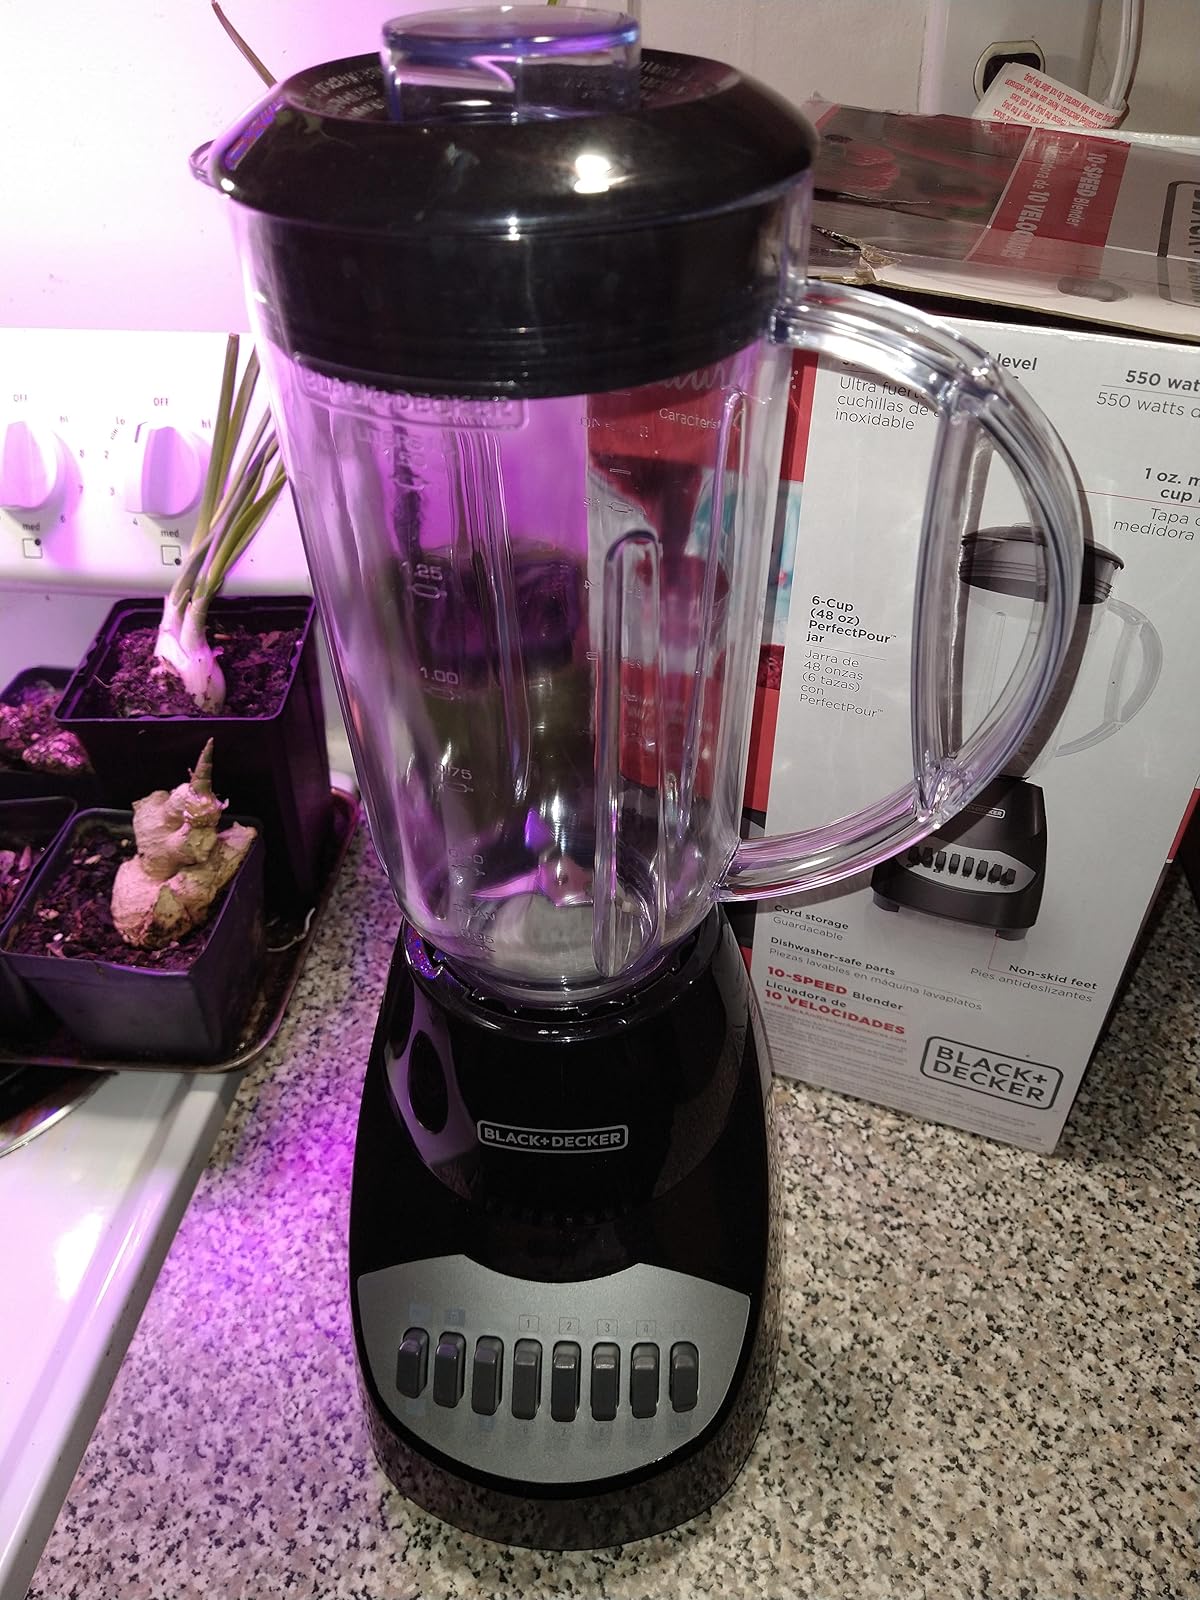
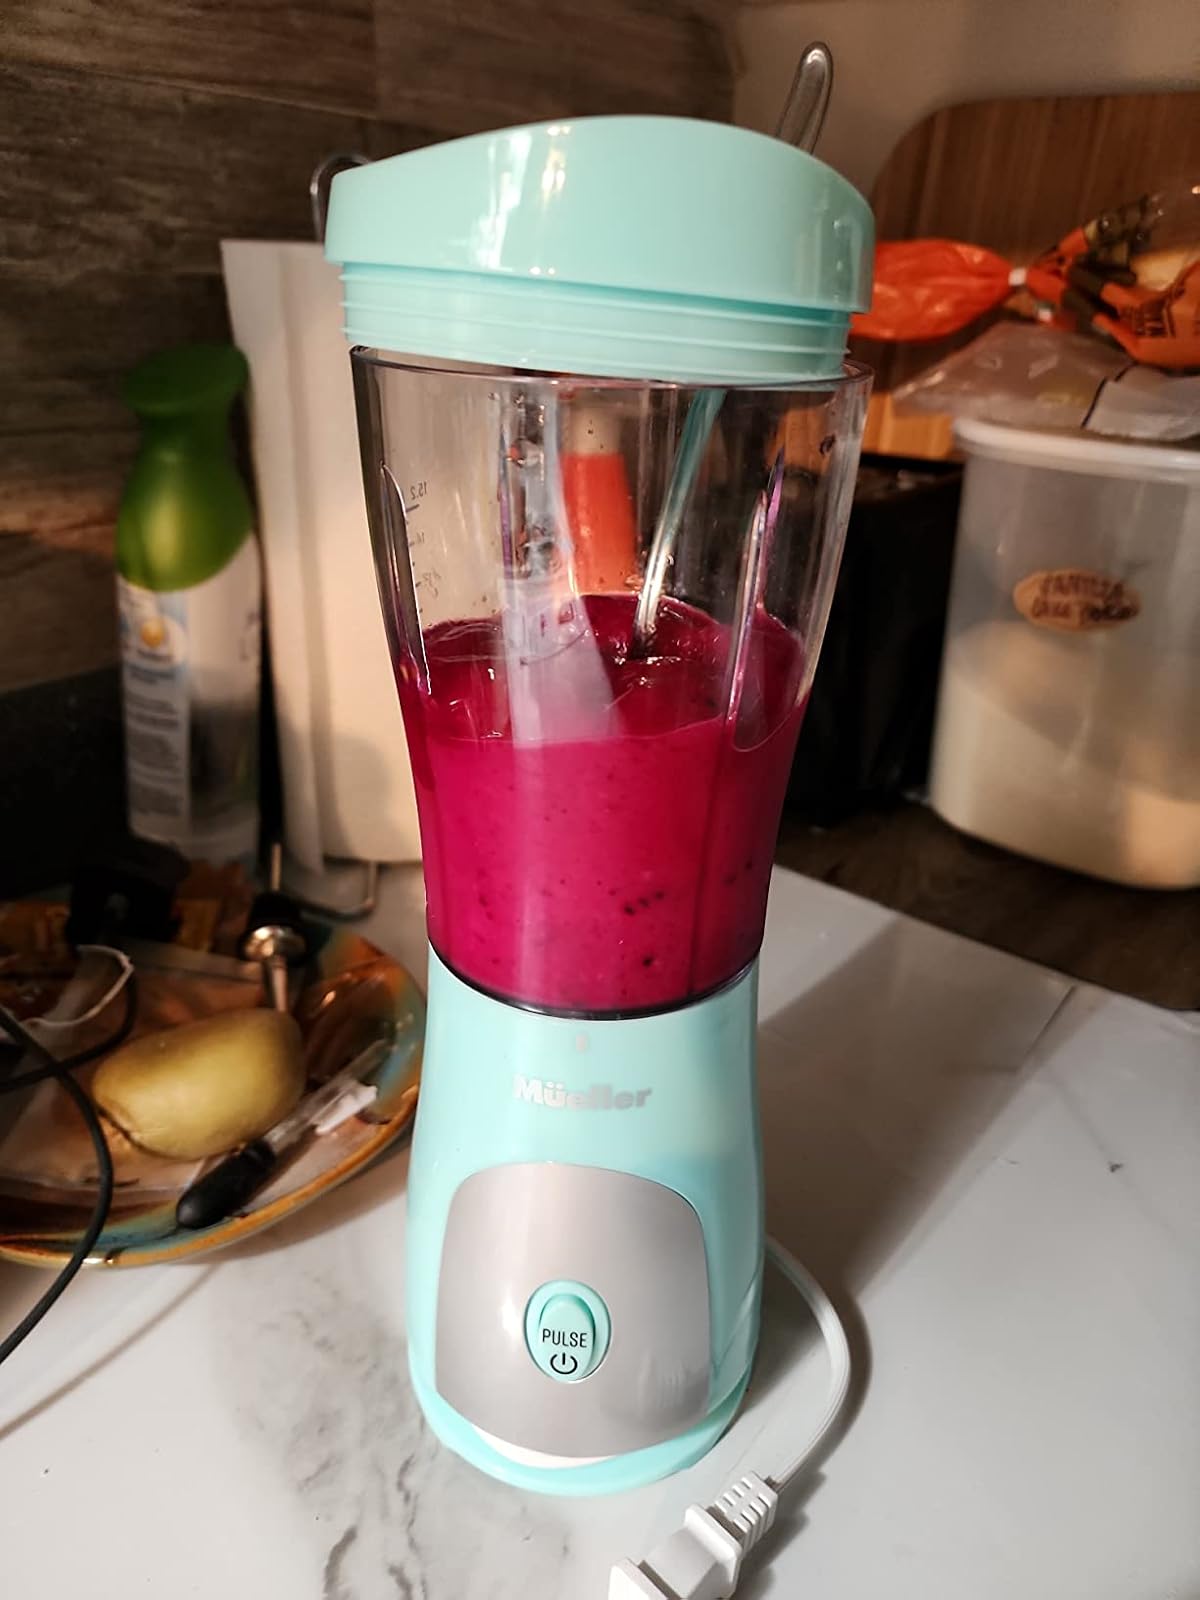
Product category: items_blender
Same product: no